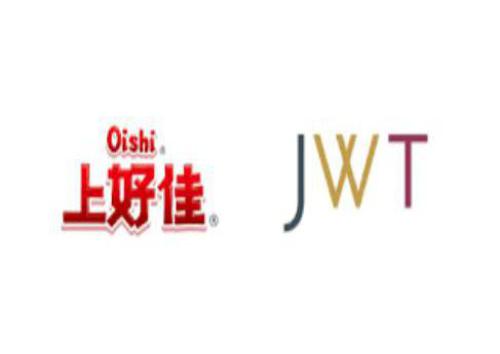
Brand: liwayway
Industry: Food